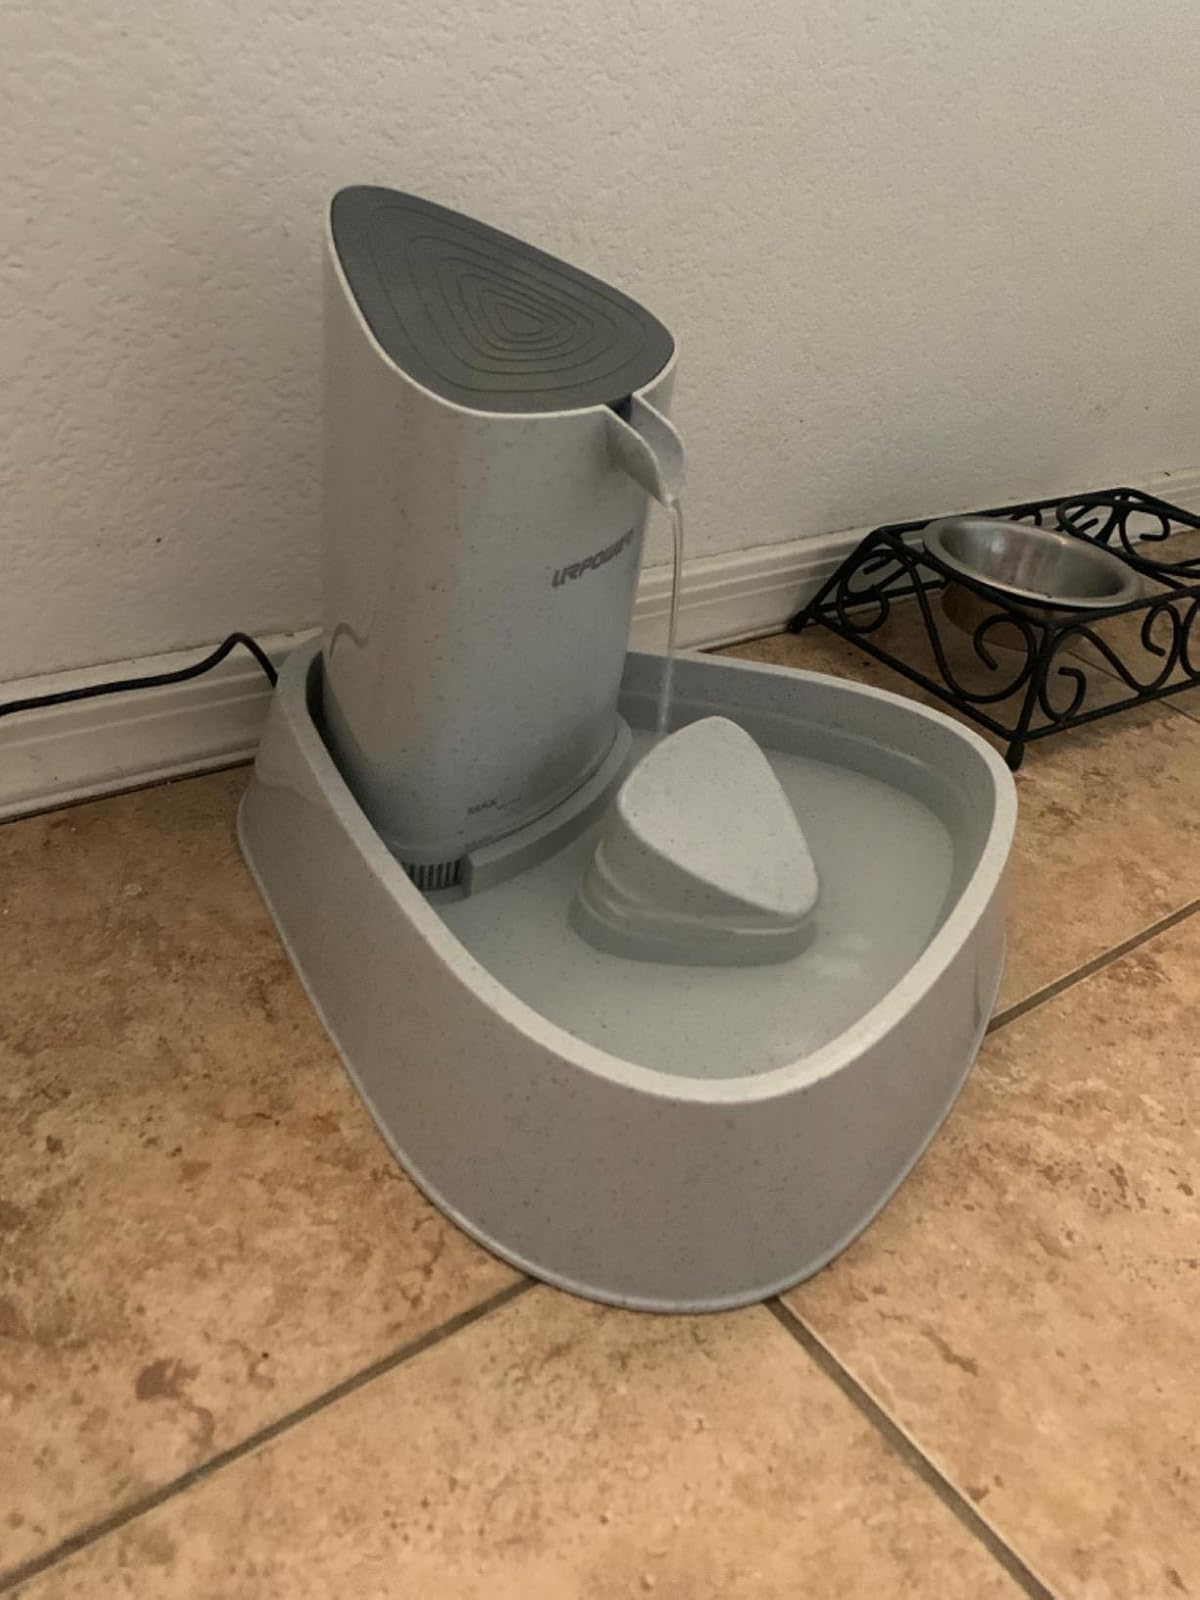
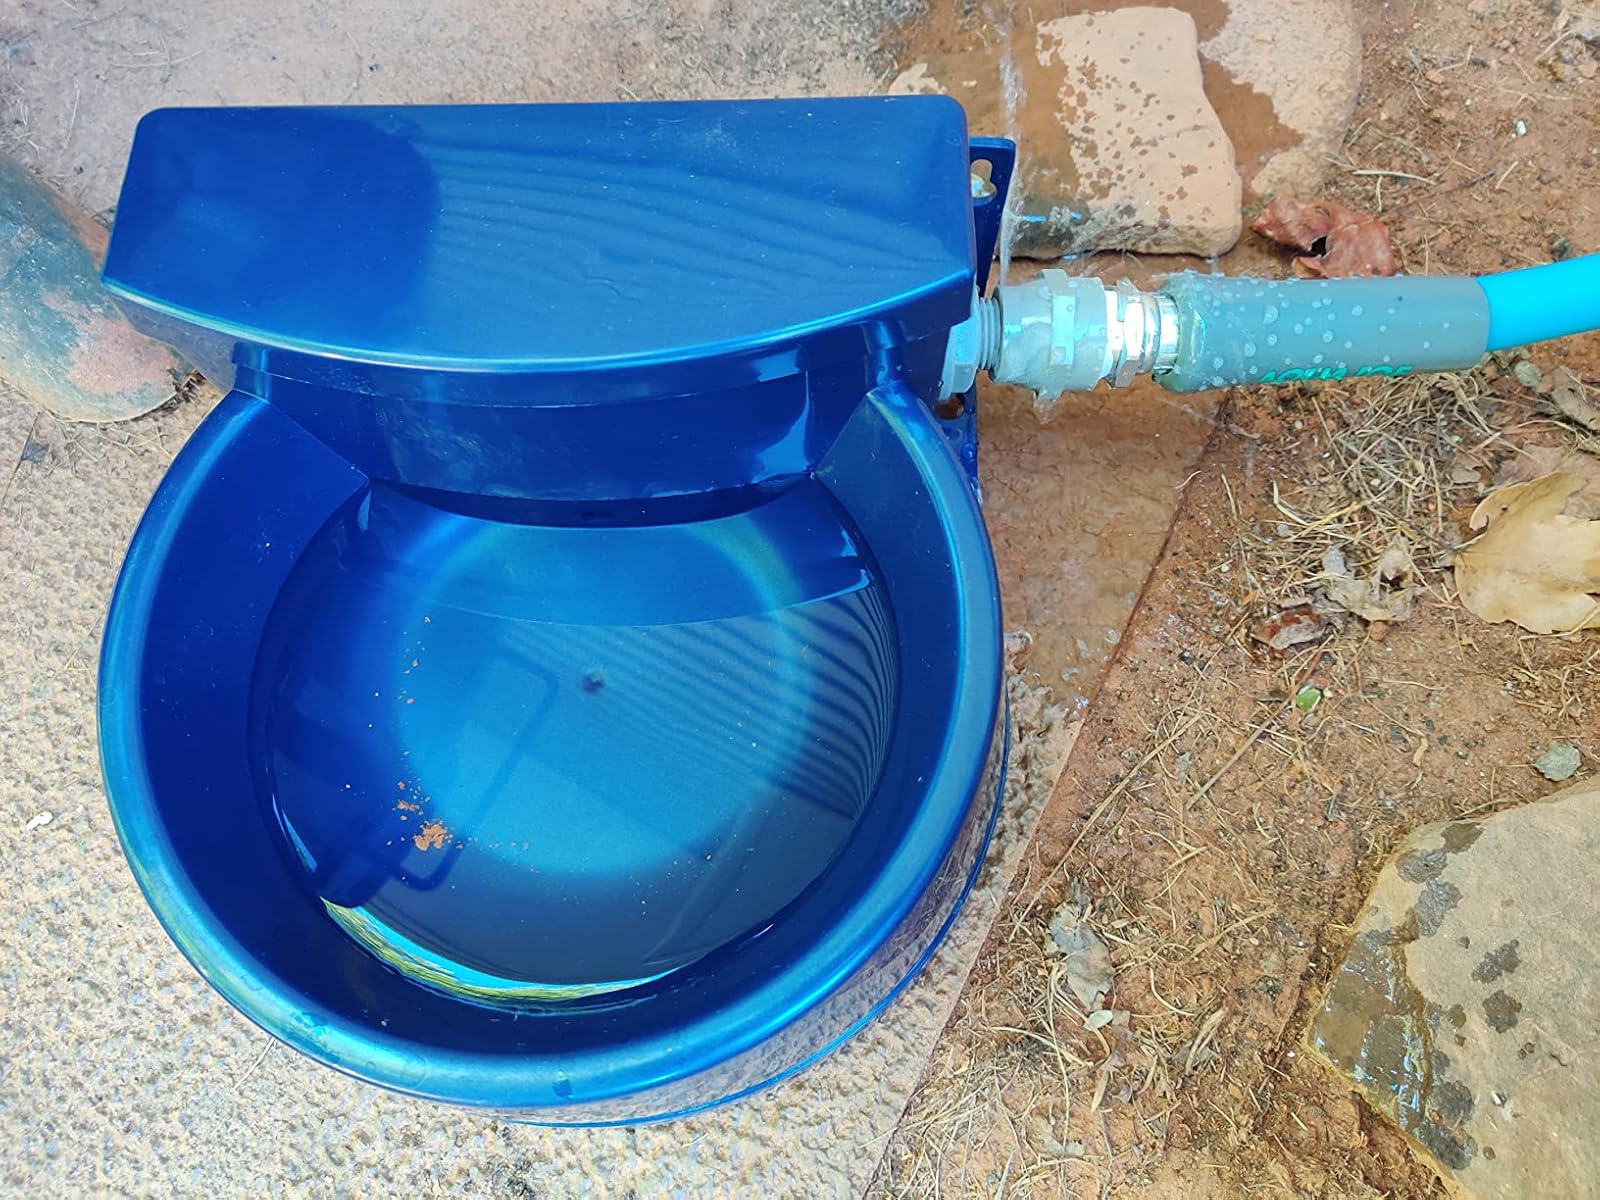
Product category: items_bowl
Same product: no